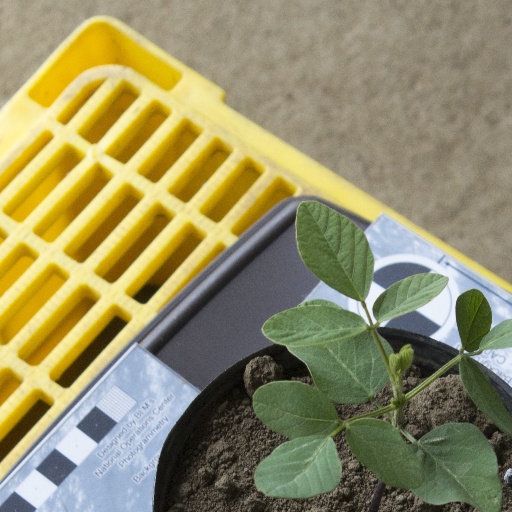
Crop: soybean